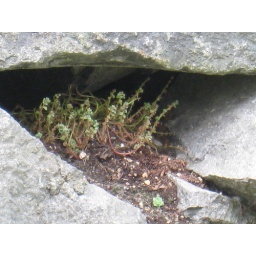
sedum in rock wall 1